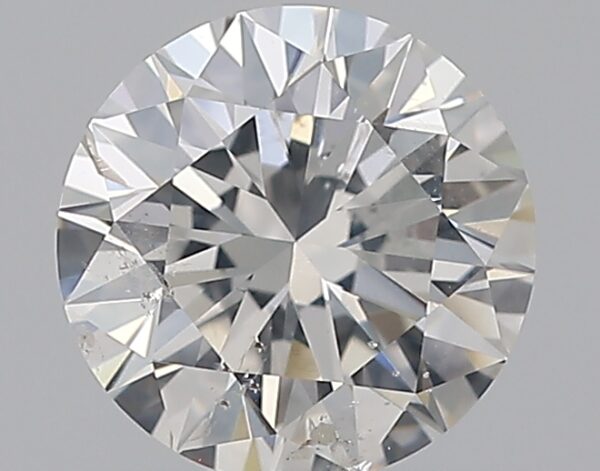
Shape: round
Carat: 1
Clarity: SI2
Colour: G
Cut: EX
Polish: EX
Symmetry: EX
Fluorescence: N
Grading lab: GIA
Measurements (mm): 6.37 x 6.41 x 3.96